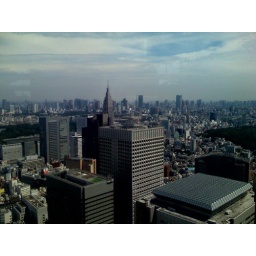
You can tell it's Shinjuku because of the DoCoMo building towers over everything else.